Sourdough

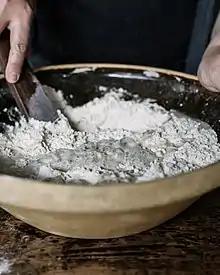
Mixing bread using sourdough starter

Sourdough baking requires minimal equipment and simple ingredients – flour, salt, and water – but invites practice. Purism is a part of the appeal. As described by one enthusiast, "If you take flour, water, (wild) yeast and salt, and play around with time and temperature, what comes out of the oven is something utterly transformed." Many bakers feed their starters on elaborate schedules, and many name them. Some approach sourdough as science, attempting to optimize flavor and acidity with careful measurements, experimentation, and correspondence with professional microbiologists. Some lineages of starter are freely shared, and others can be purchased, but many prefer to cultivate their own. Some techniques for doing so are fiercely debated, such as the use of commercial yeast to jump-start a culture while capturing wild yeasts, or adding grapes or milk.